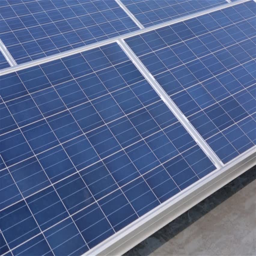
solar panels on a roof